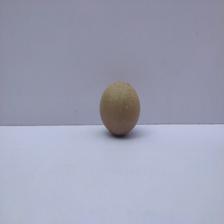
Size: Small